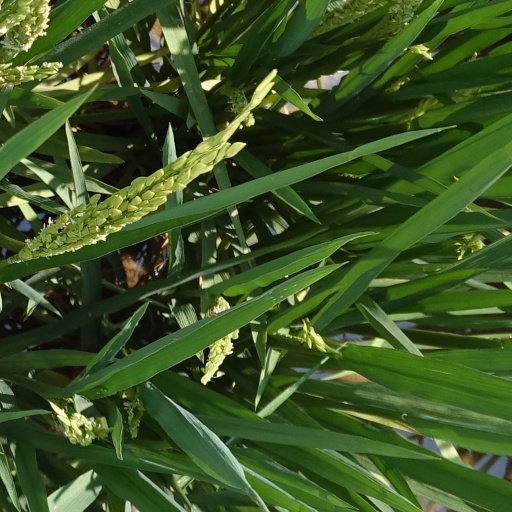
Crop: rice